2002 Toronto International Film Festival

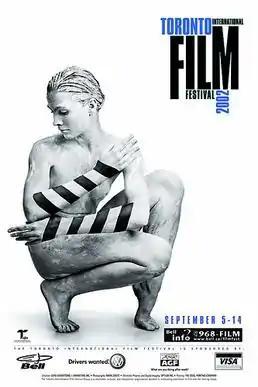
Festival poster

The 27th Toronto International Film Festival ran from September 5 to September 17 and screened 343 films from 50 countries. Of these 263 were feature films, of which 141 were in a language other than English. The ten-day festival opened with Atom Egoyan's "Ararat" and closed with Brian De Palma's "Femme Fatale".